History of the Republic of Ireland

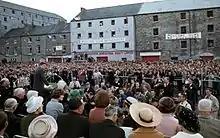
U.S. president John F. Kennedy addresses the people of New Ross, 27 June 1963

The pro-Treaty leadership of Michael Collins and Arthur Griffith, organised in a Provisional Government, set about establishing the Irish Free State created by the Treaty. To this end, they began recruiting for a new army, based initially at Beggars Bush Barracks in Dublin, composed of pro-Treaty IRA units. They also began recruiting for a new police, the Civic Guard, to replace the RIC which was disbanded as of August 1922.